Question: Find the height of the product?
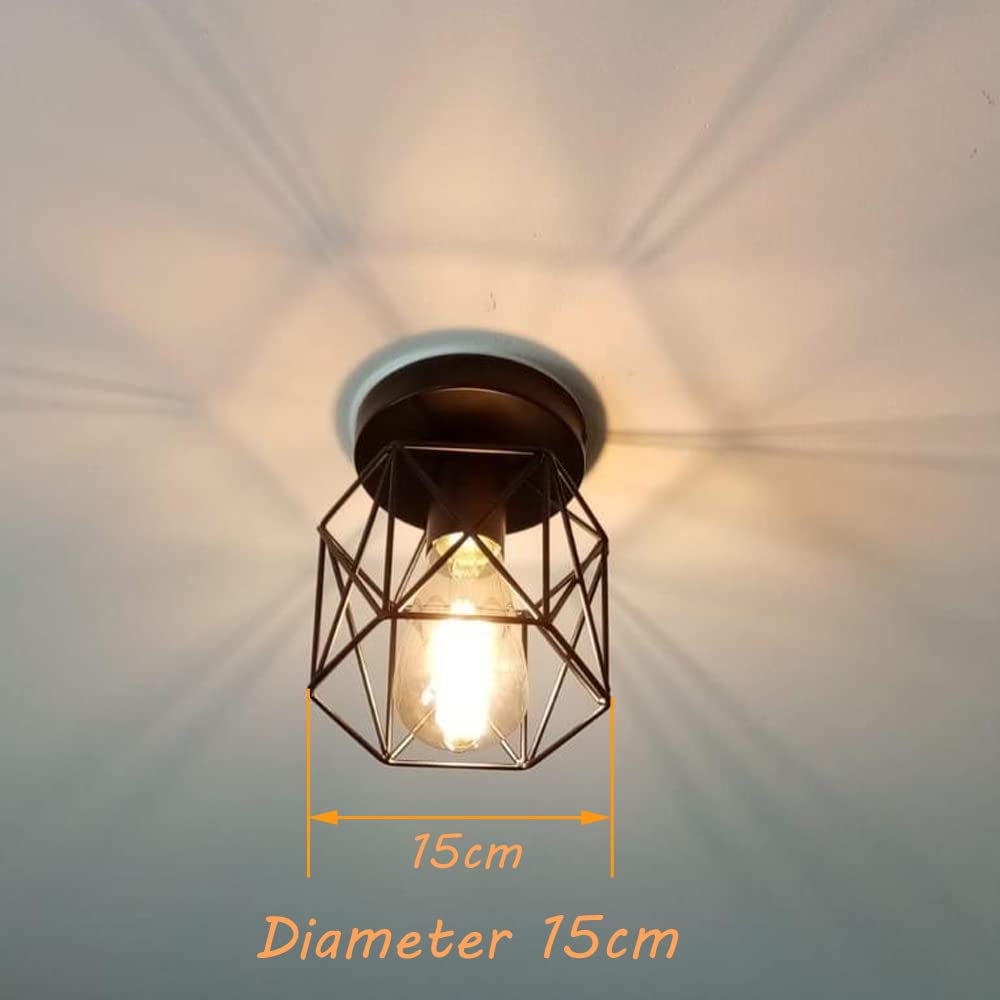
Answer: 15.0 centimetre